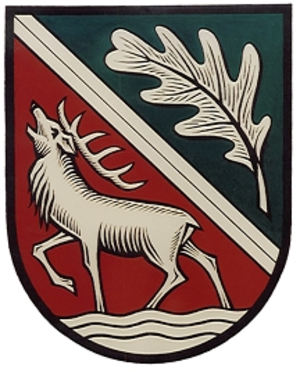
Sprakensehl est une commune de l'arrondissement de Gifhorn, Land de Basse-Saxe.